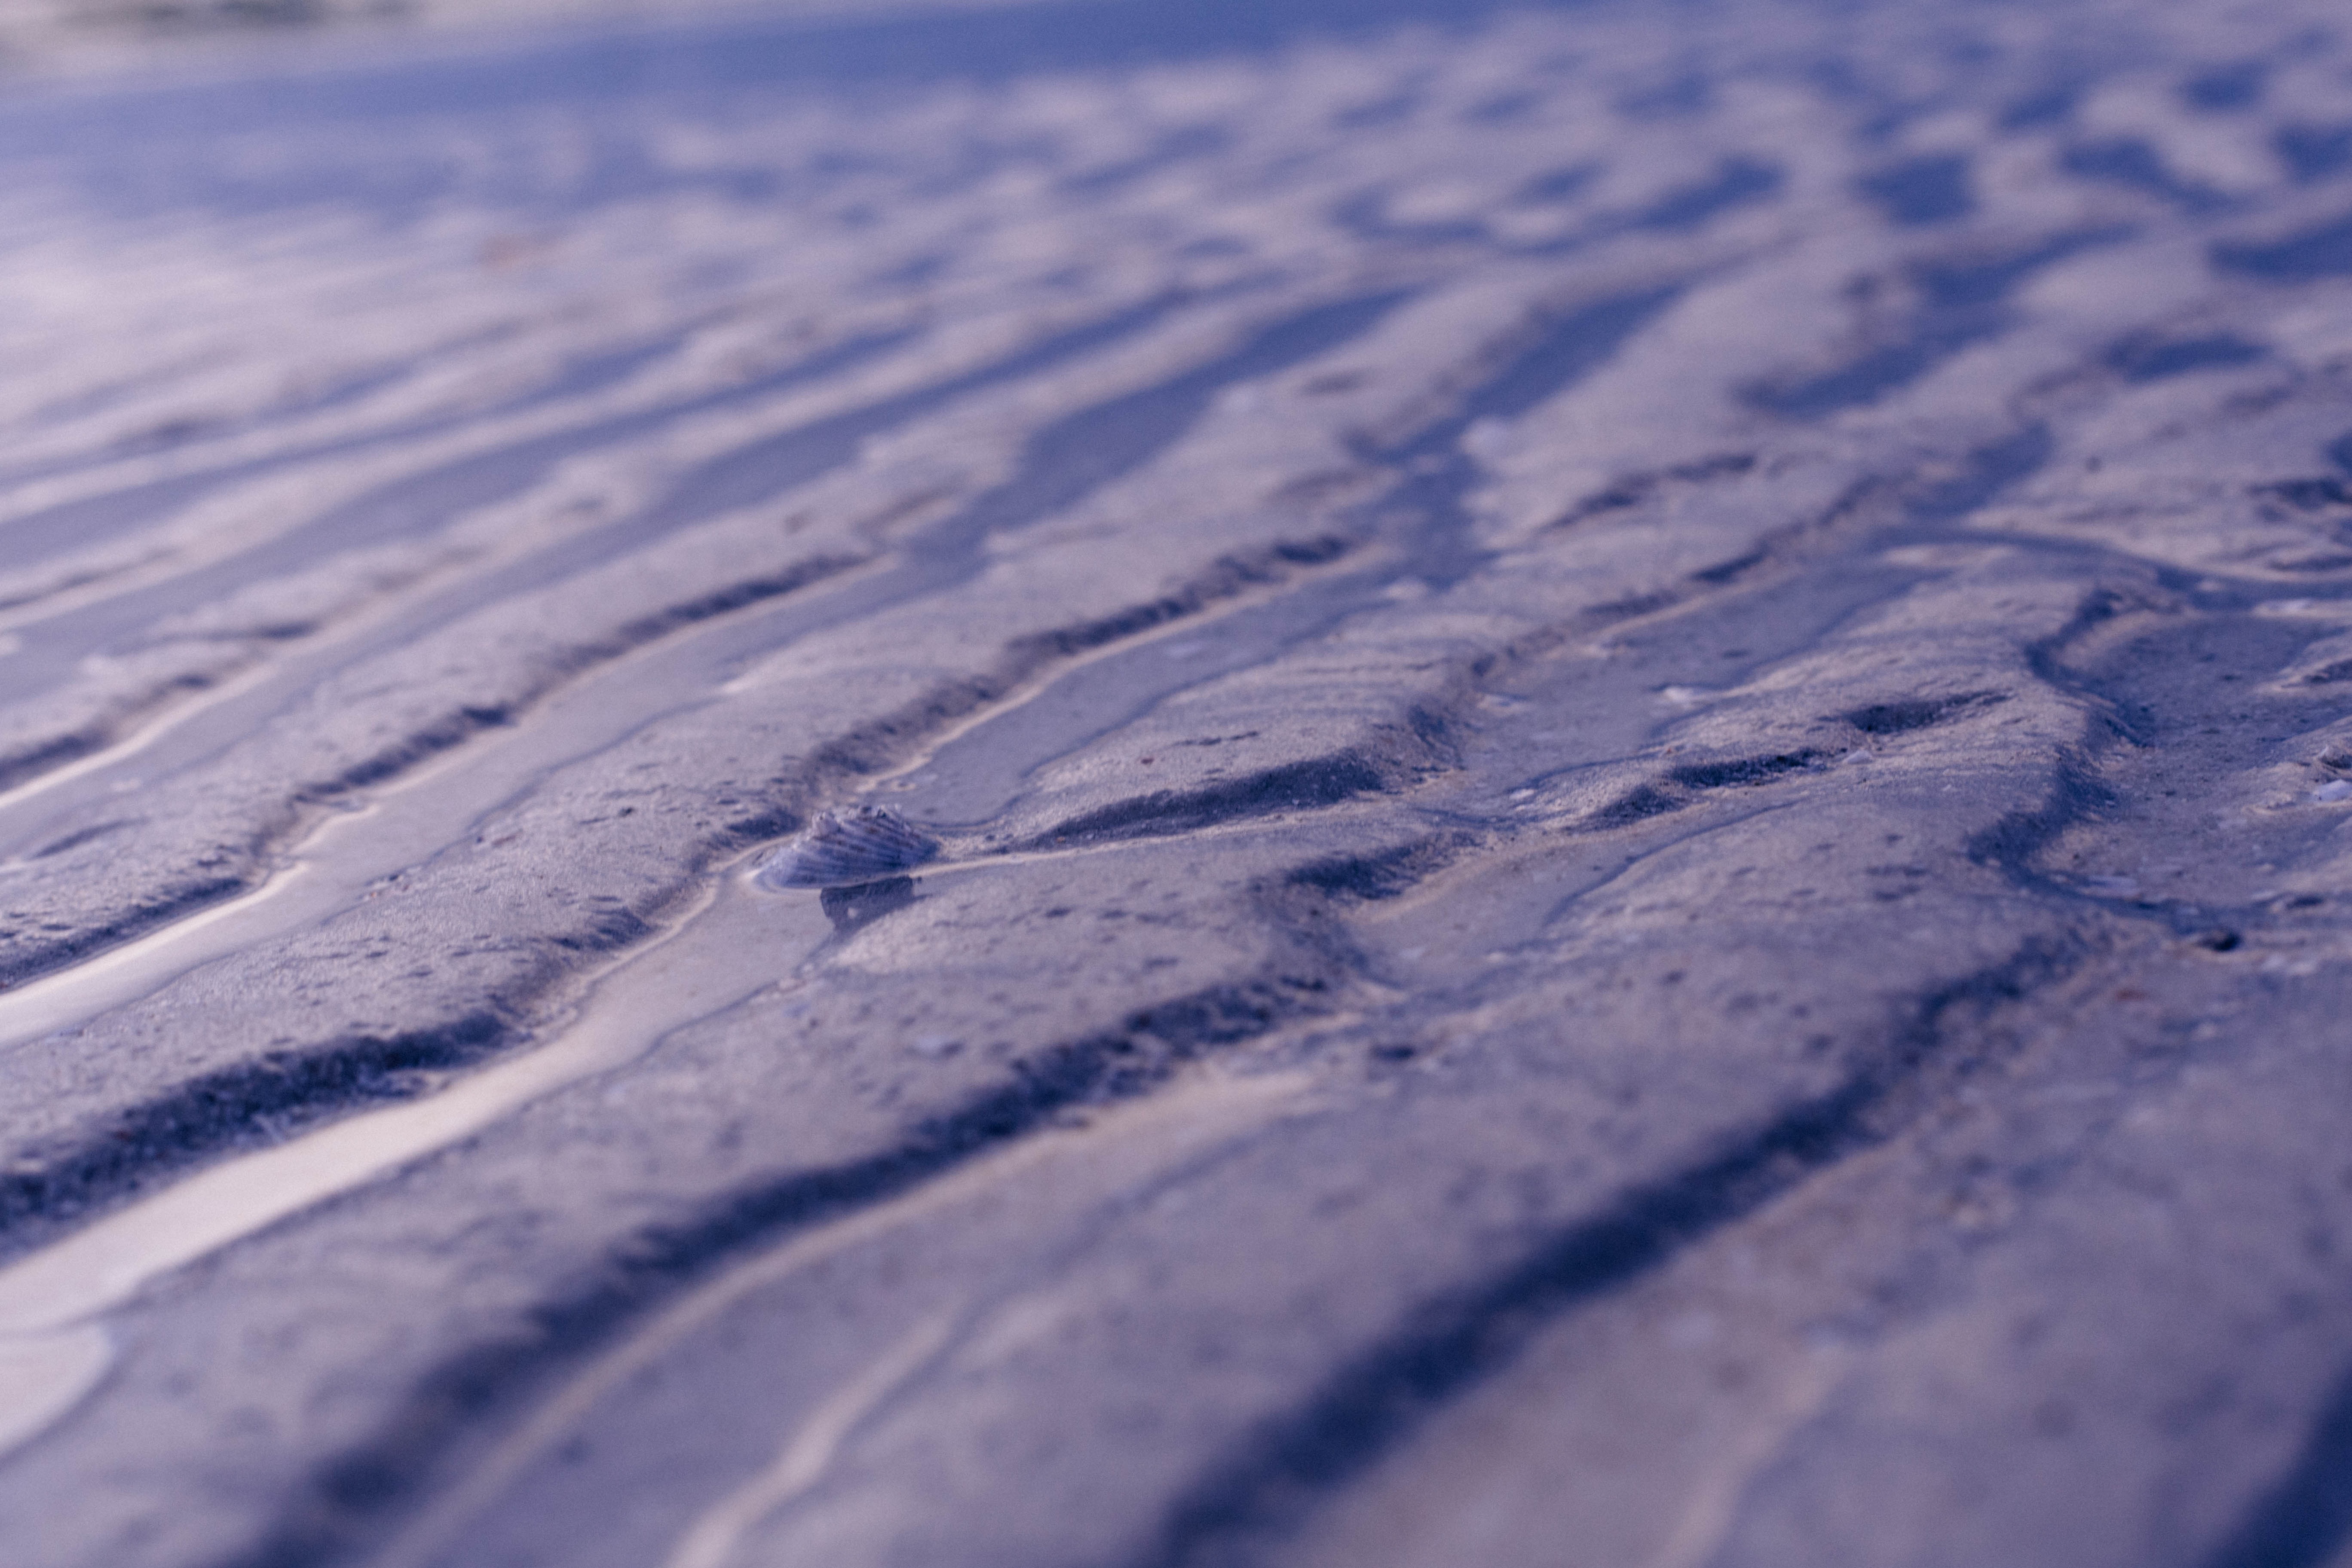
water, sand, ocean, snow, winter, sunset, sunlight, wave, frost, atmosphere, ice, weather, blue, arctic, closeup, close, season, close up, sandy, freezing, salt water, sand beach, close up view, atmosphere of earth, geological phenomenon